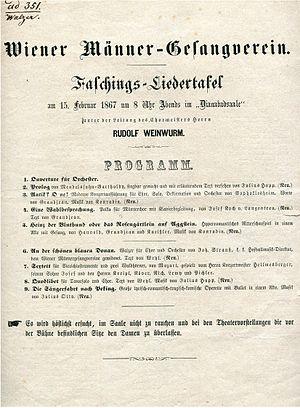
Le Beau Danube bleu op. 314, est une célèbre valse viennoise pour orchestre symphonique, composée par le compositeur autrichien Johann Strauss II en 1866. Poème symphonique dédié au Danube, elle fait partie de ses œuvres les plus célèbres, avec entre autres Wiener Blut de 1873, régulièrement jouées entre autres par l'Orchestre philharmonique de Vienne en clôture et rappel traditionnel du concert du nouvel an à Vienne. Considérée comme un second hymne de Vienne et de l'Autriche, elle est également une des musiques de film les plus célèbres de l'histoire du cinéma avec sa reprise de 2001, l'Odyssée de l'espace de Stanley Kubrick en 1968.